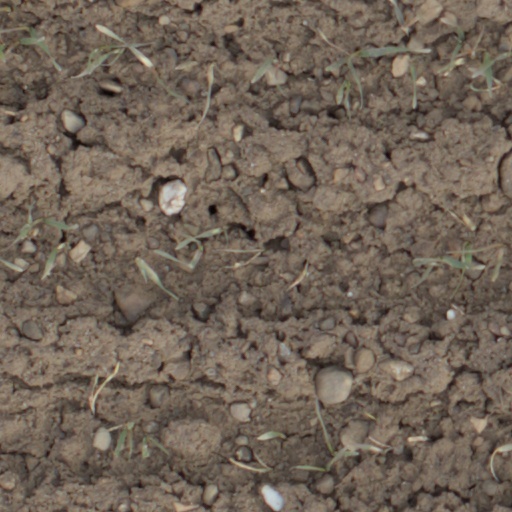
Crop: wheat